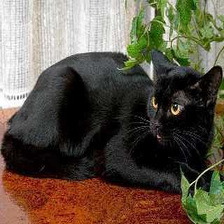
Species: cat
Breed: Bombay